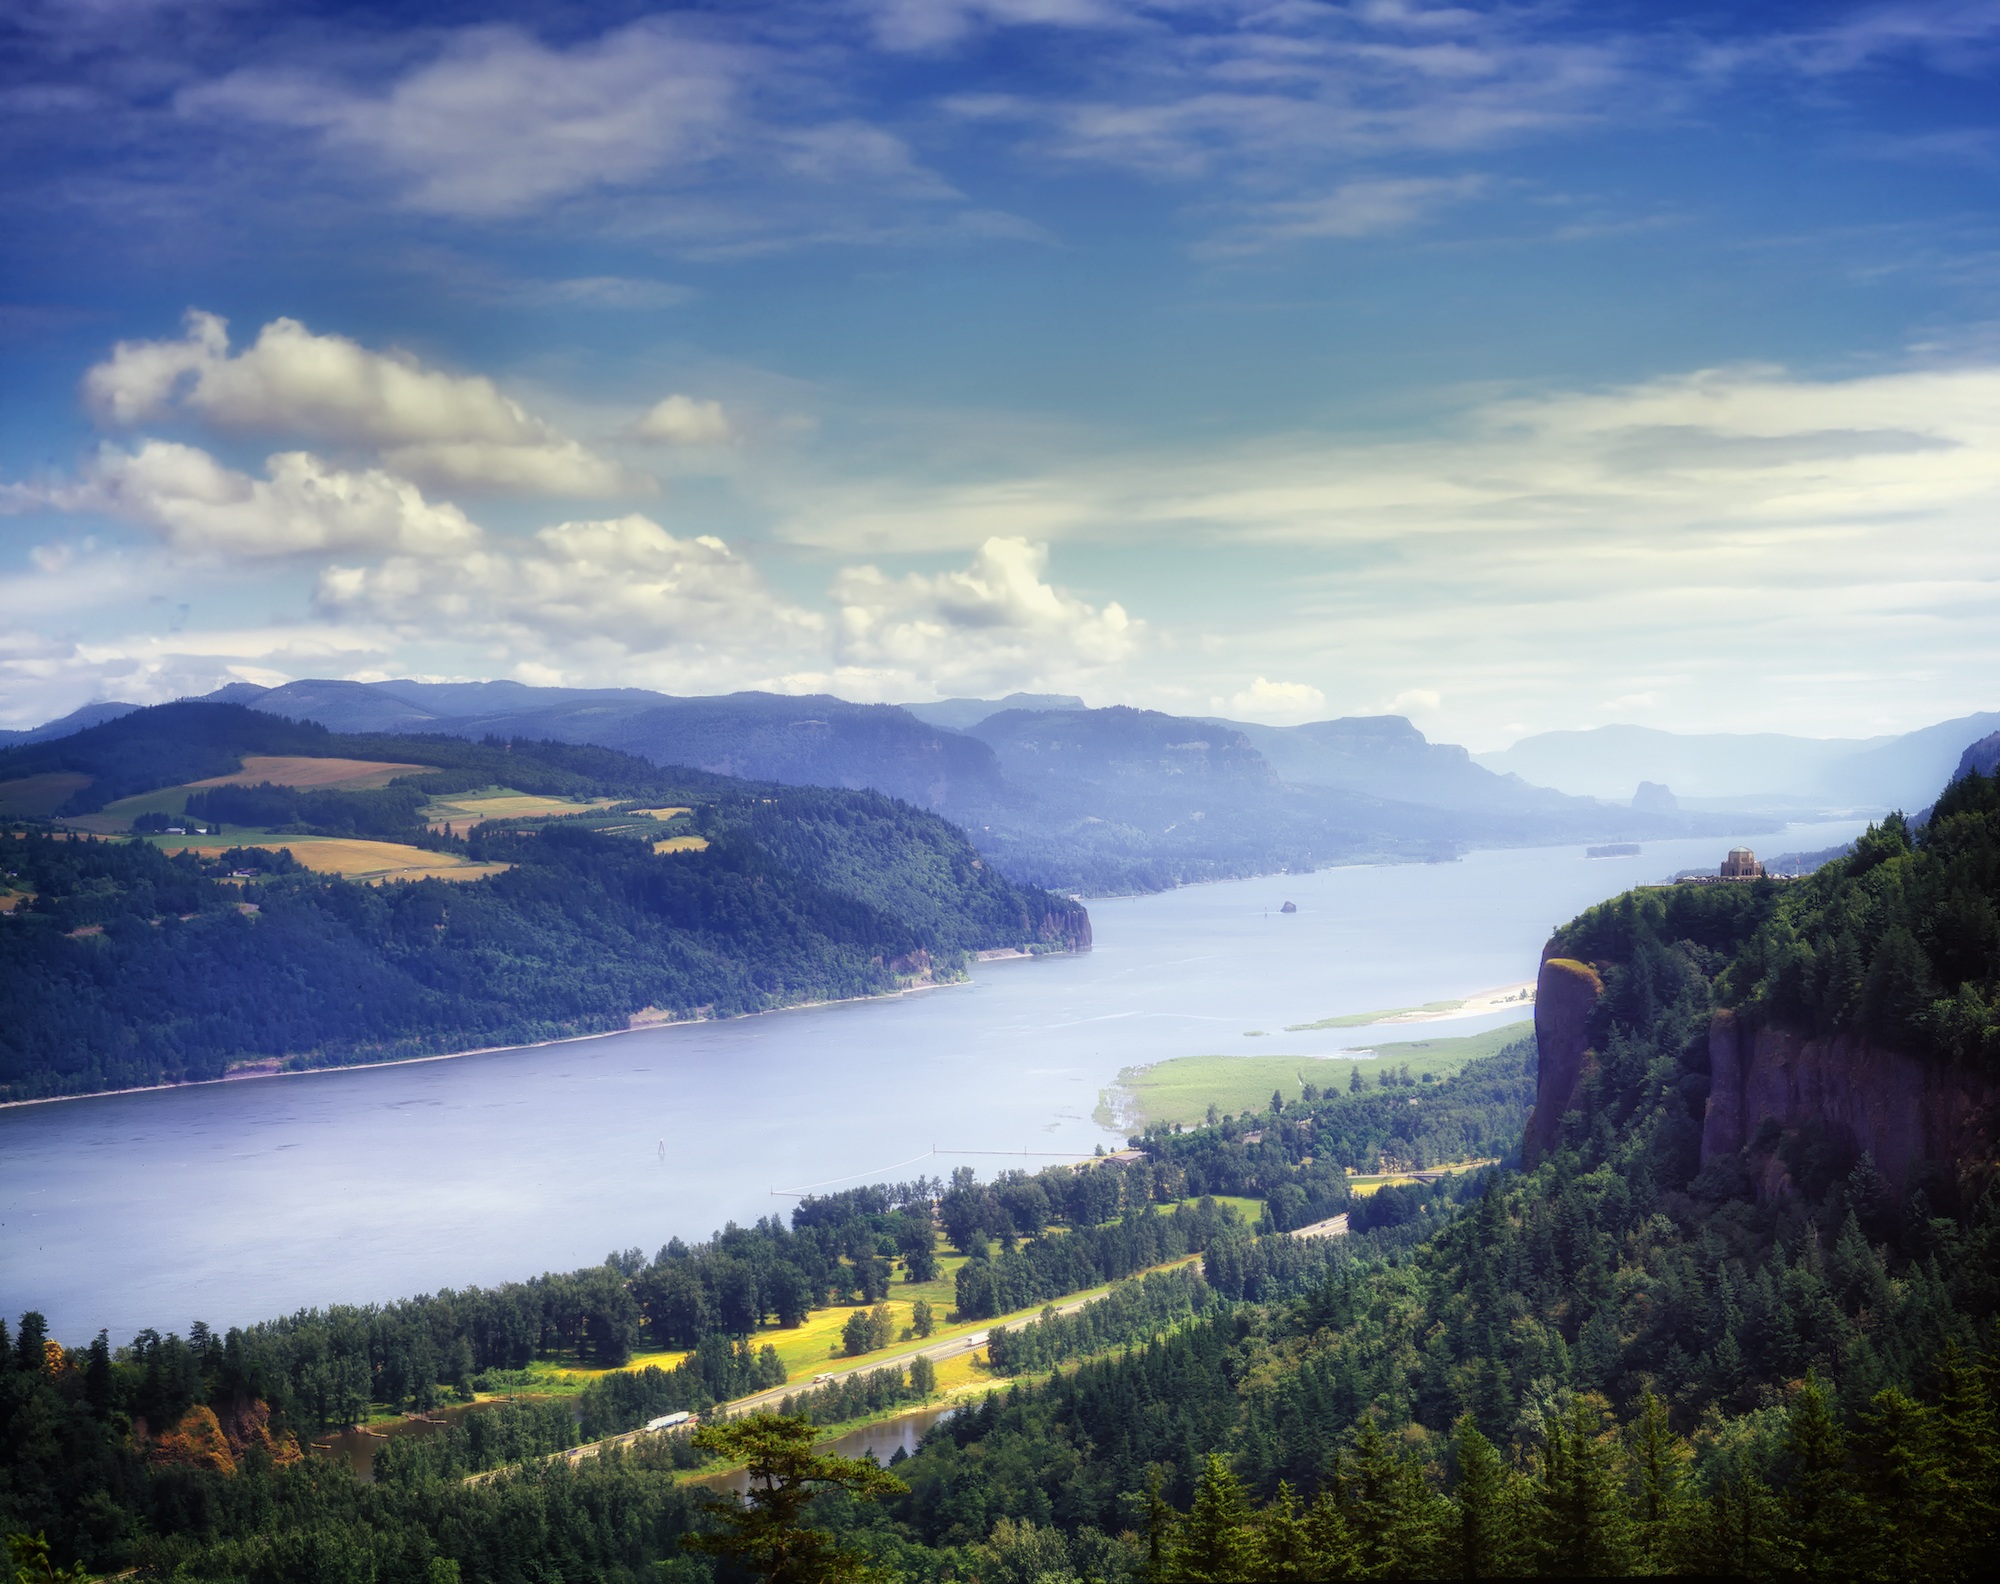
landscape, sea, coast, water, nature, forest, mountain, cloud, sky, countryside, morning, hill, lake, river, mountain range, country, shoreline, dusk, rural, reflection, scenic, fjord, reservoir, highland, body of water, trees, outside, clouds, alps, vista, loch, oregon, landform, columbia river, geographical feature, atmospheric phenomenon, mountainous landforms